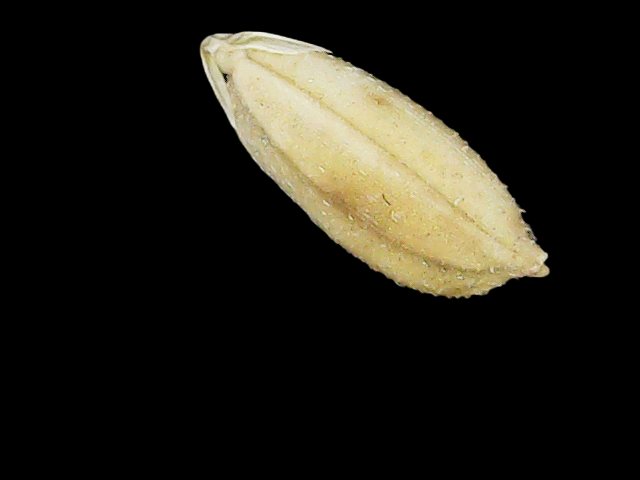
Rice variety: Bd33